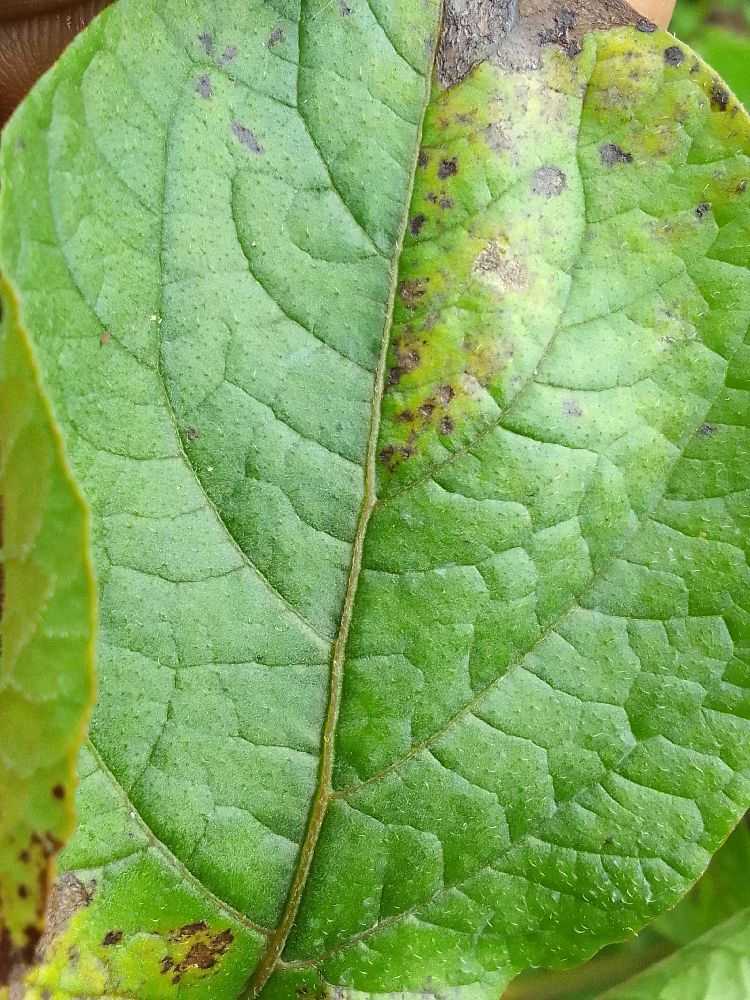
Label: Early blight